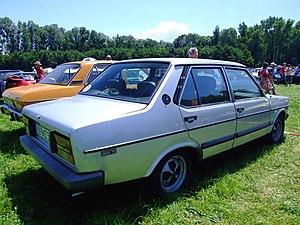
La Fiat 131 est un modèle d'automobile de milieu de gamme produit par le constructeur italien Fiat à partir de 1974 en Italie et dans plusieurs de ses filiales étrangères.